D. J. Carton

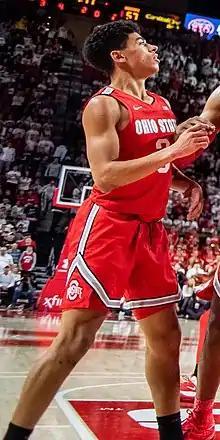
Carton with Ohio State in 2020

Desi Justice Carton (born August 5, 2000) is an American professional basketball player for the San Diego Clippers of the NBA G League. He played college basketball for the Ohio State Buckeyes and the Marquette Golden Eagles.